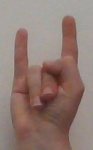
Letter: la